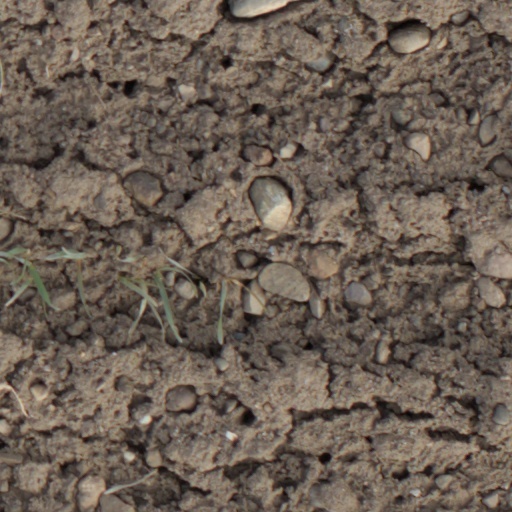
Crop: wheat